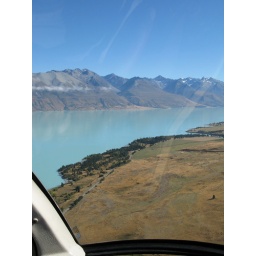
The water is blue because of finely ground bits of rock caused by the glacier.